Snakes in Chinese mythology

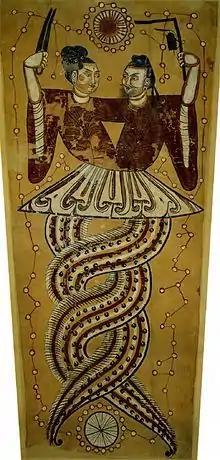

Snakes (also known as serpents) are an important motif in Chinese mythology. There are various myths, legends, and folk tales about snakes. Chinese mythology refers to these and other myths found in the historical geographic area(s) of China. These myths include Chinese and other languages, as transmitted by Han Chinese as well as other ethnic groups (of which fifty-six are officially recognized by the current administration of China).